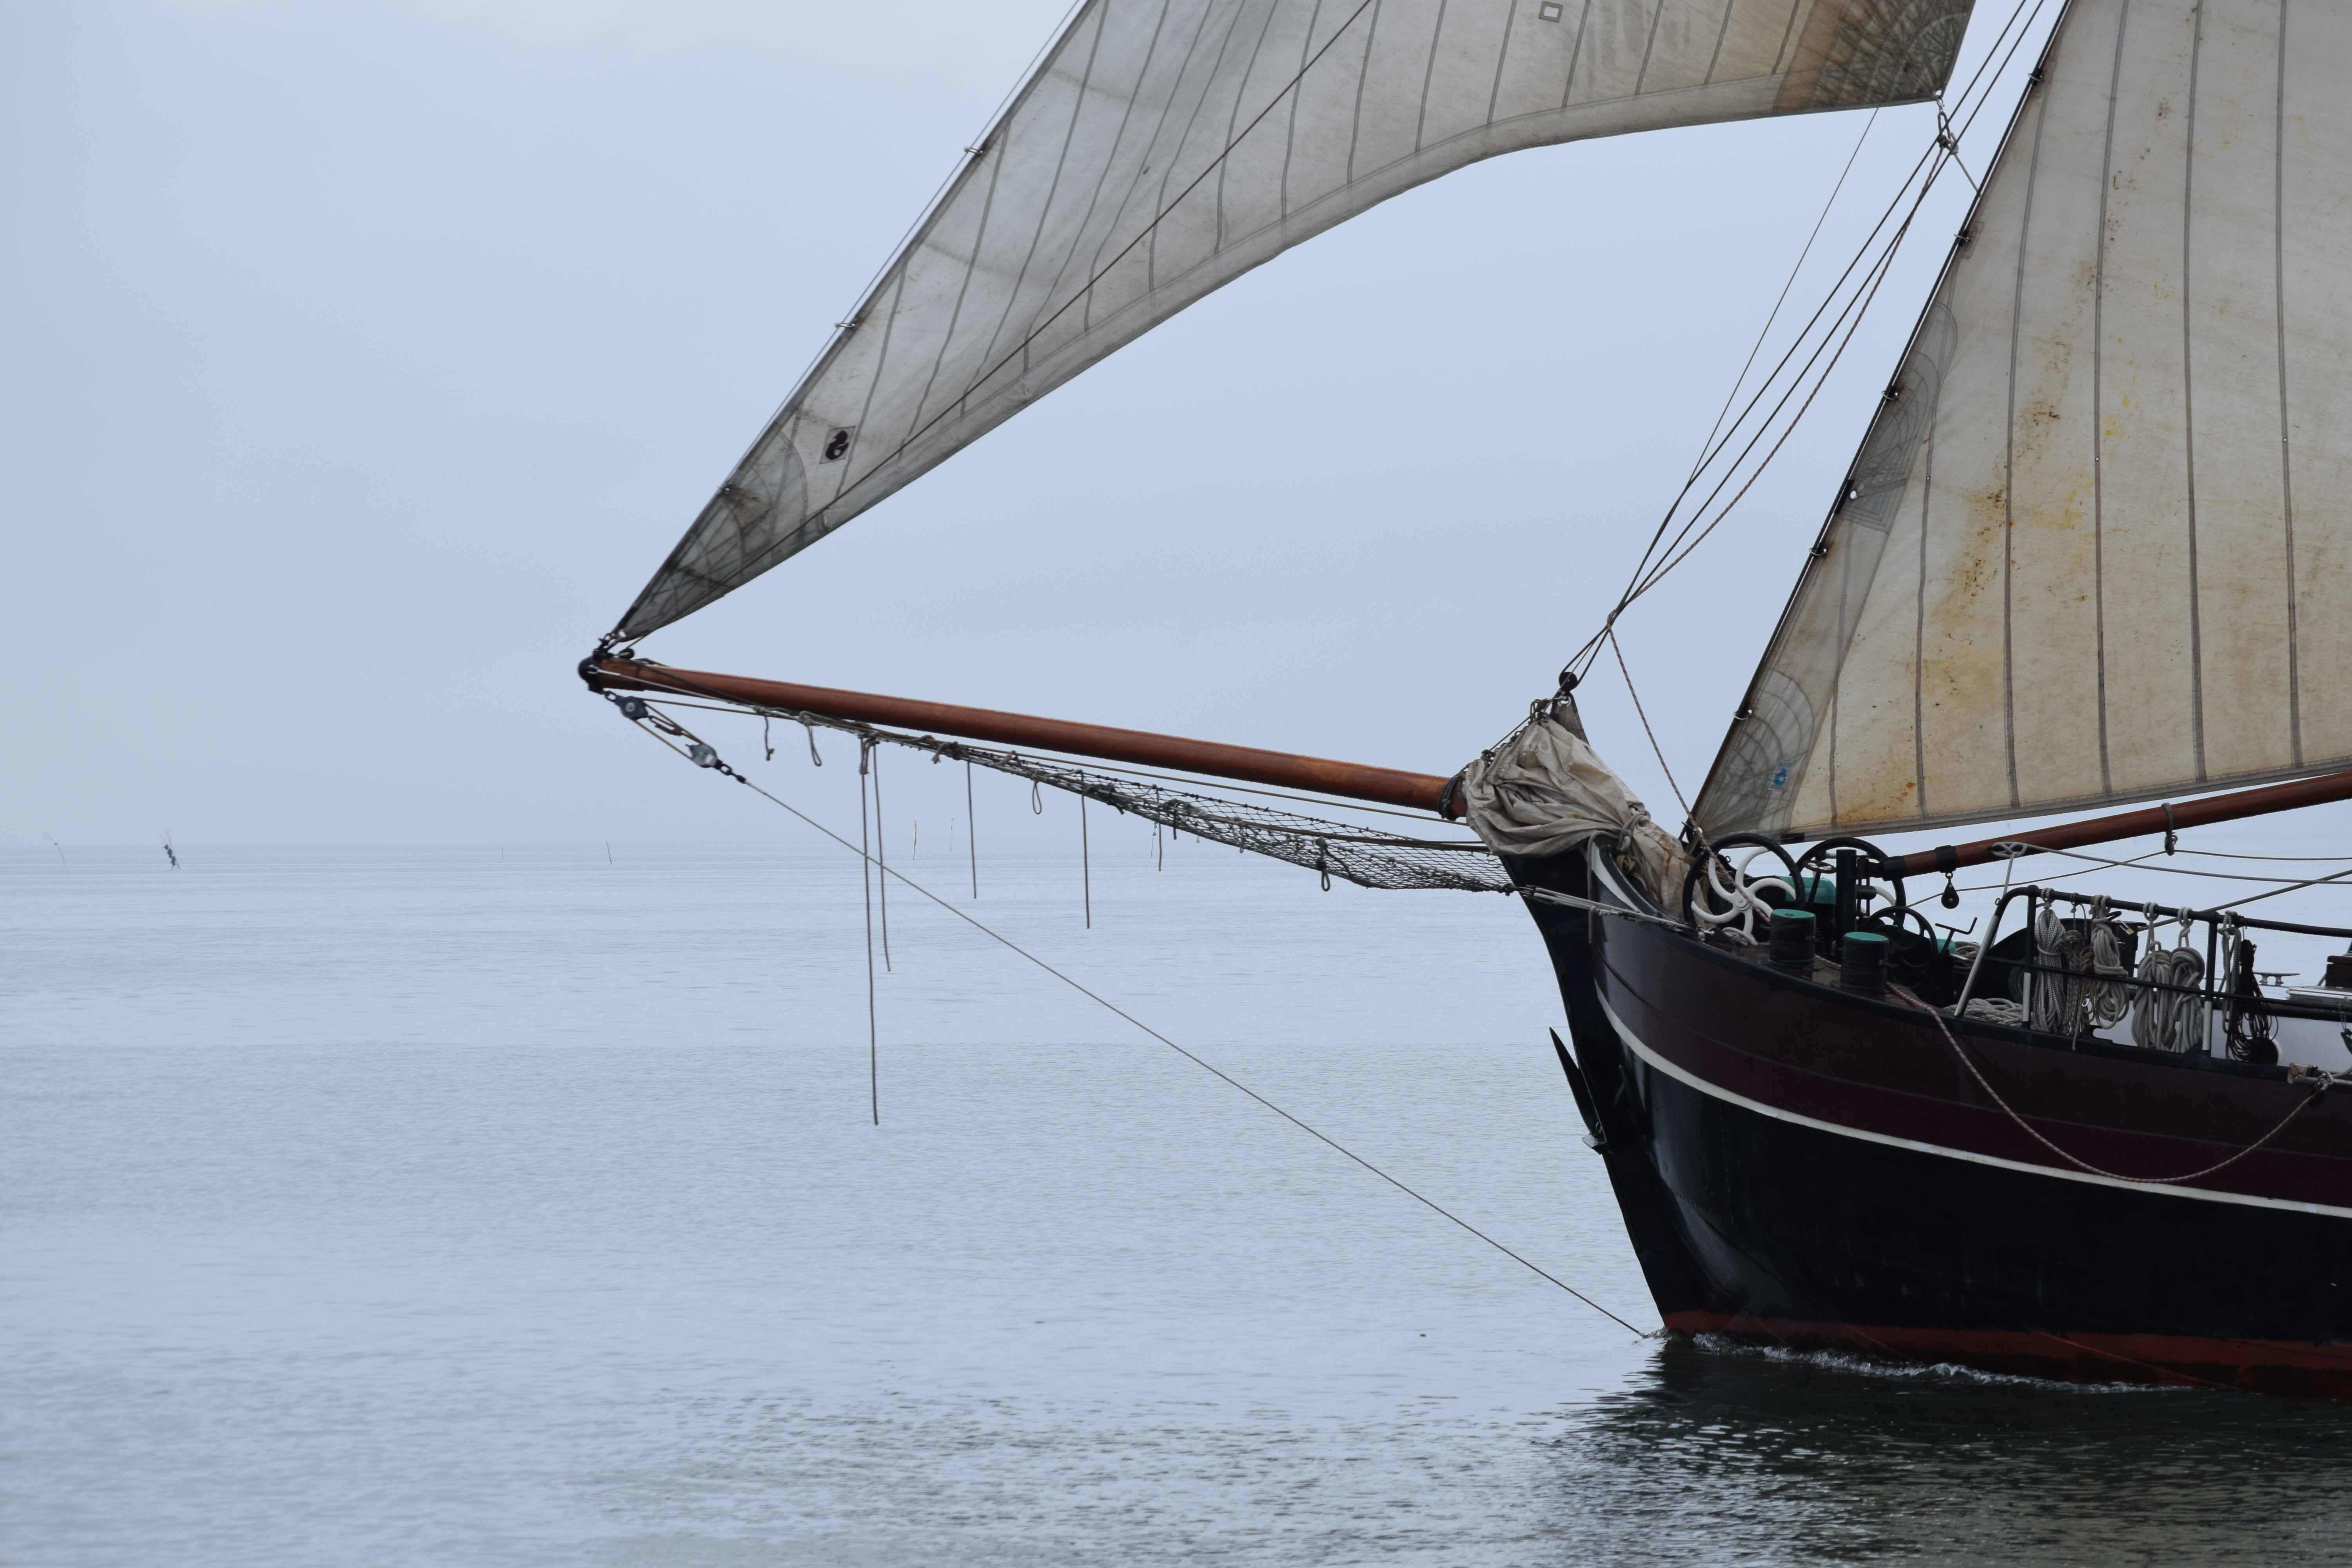
sea, wing, fog, boat, ship, vehicle, mast, sailing, sailboat, race, sail, watercraft, schooner, sailing ship, longship, tall ship, watercraft rowing, caravel, proa, lugger